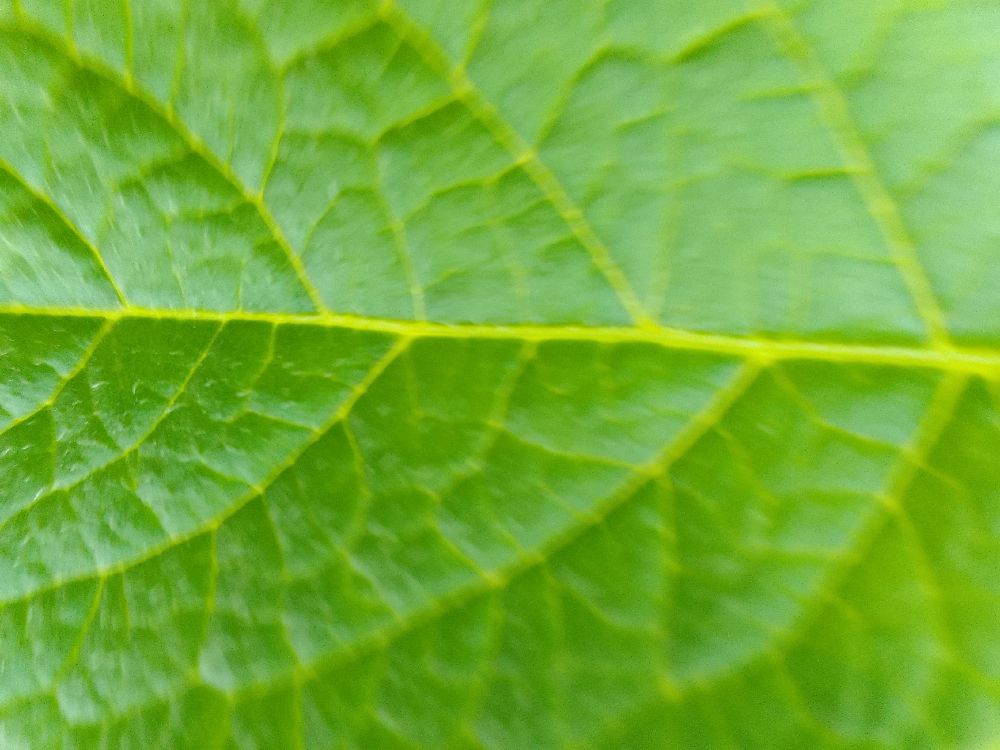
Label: Healthy